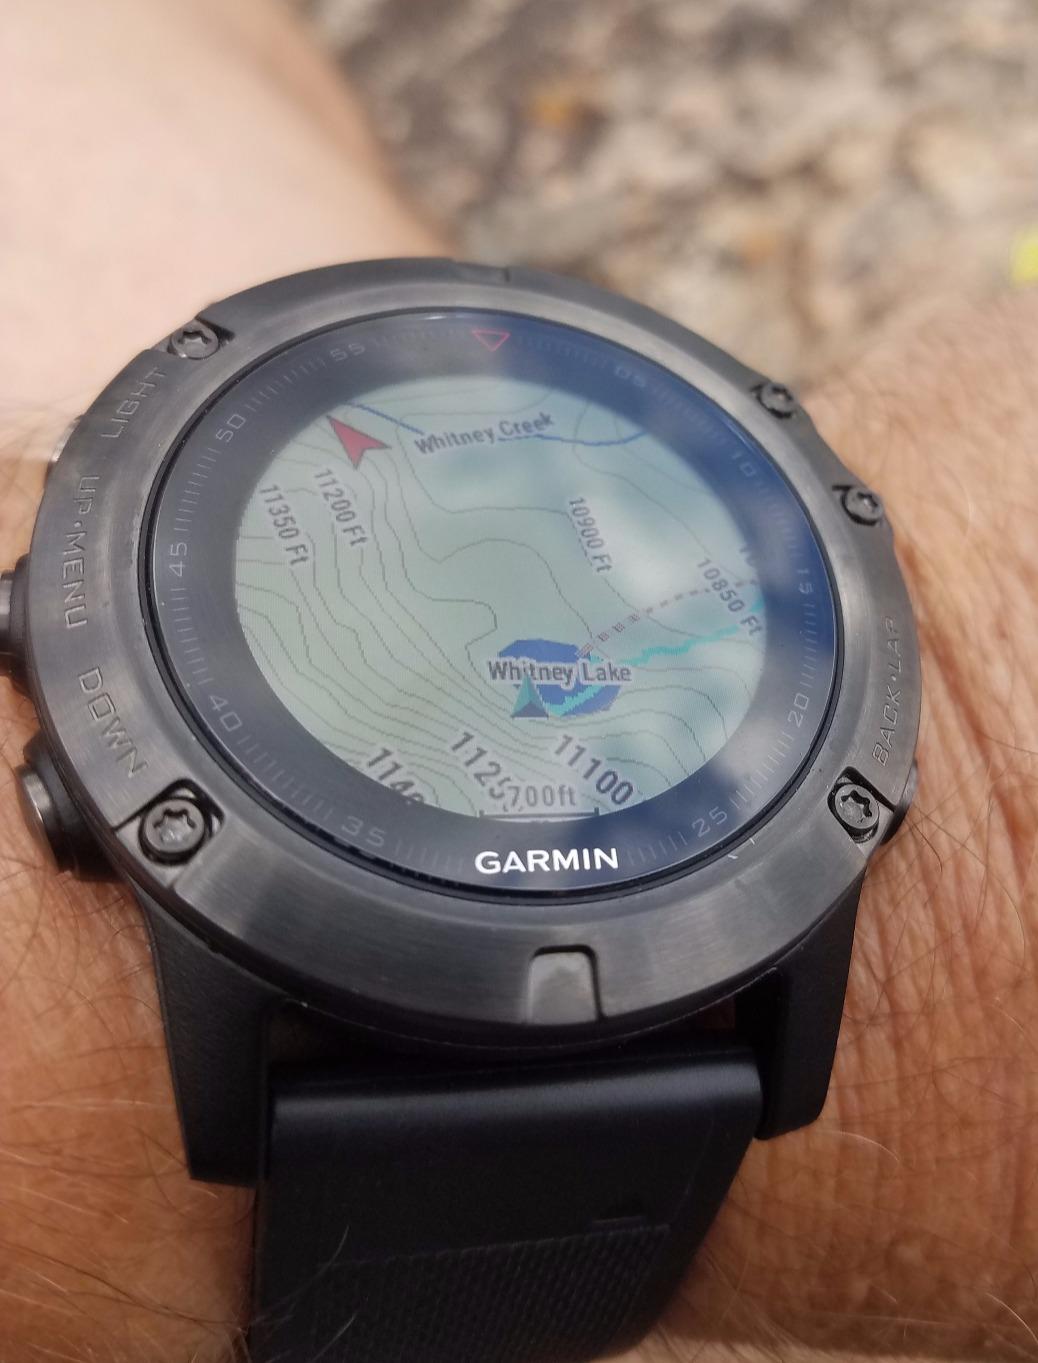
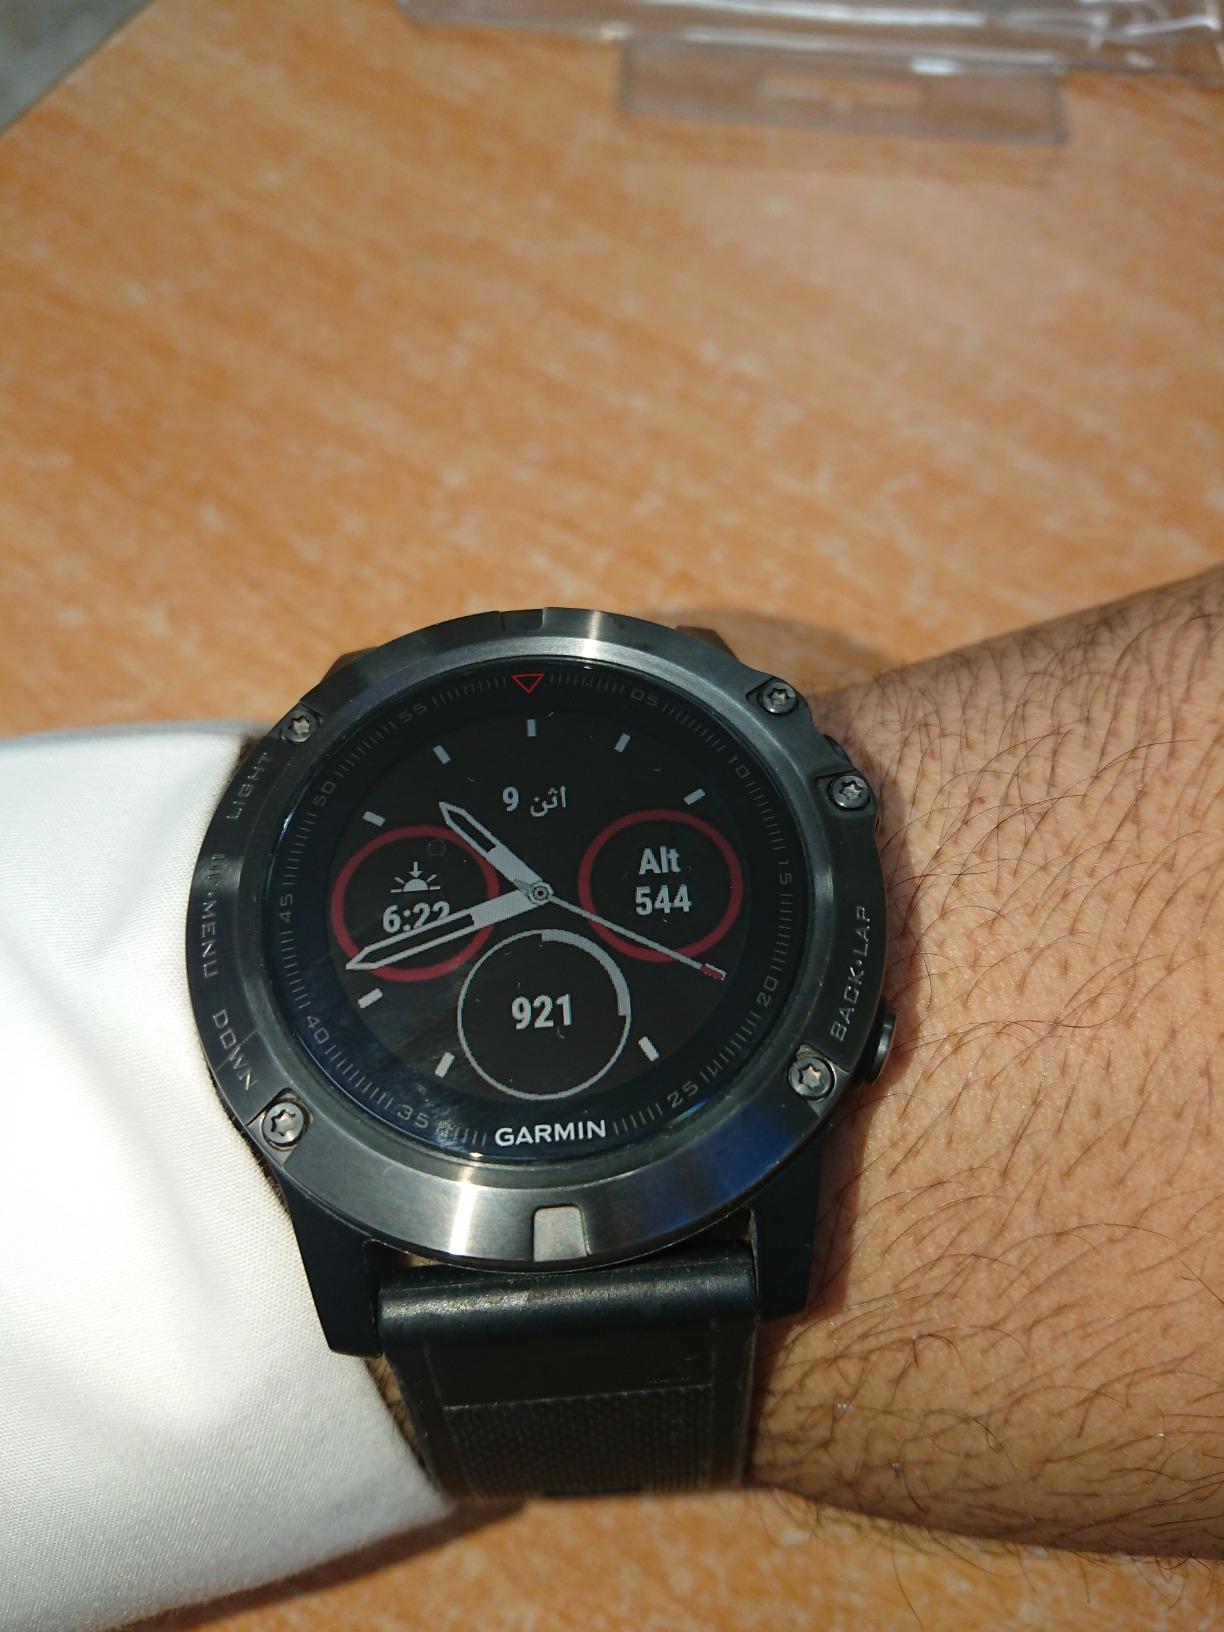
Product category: smartwatch
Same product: yes